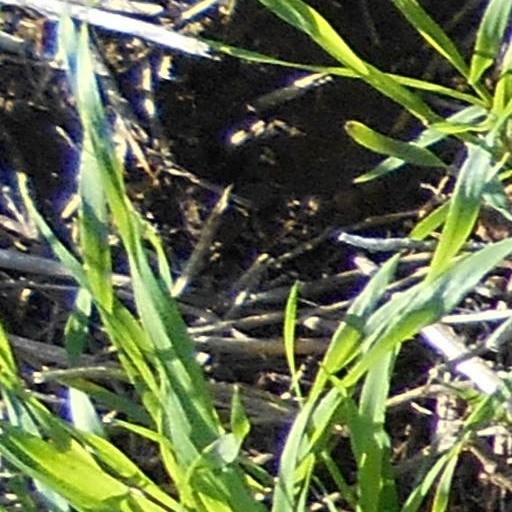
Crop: wheat